Jan Greshoff

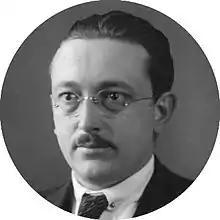
Jan Greshoff (1920)

Jan Greshoff (15 December 1888, Nieuw-Helvoet – 19 March 1971, Cape Town) was a Dutch journalist, poet, and literary critic. He was the 1967 recipient of the Constantijn Huygens Prize.